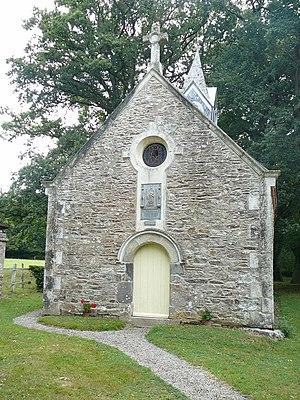
Chapelle - La Touche Saint-Joseph
Le château de la Touche Saint-Joseph se situe sur la commune de Fégréac, département de la Loire-Atlantique, sur la D35, en France.